Underground Railroad

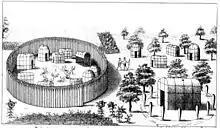
Native Americans accepted freedom seekers into their villages and escorted them to Canada.

Routes were often purposely indirect to confuse pursuers. Most escapes were by individuals or small groups; occasionally, there were mass escapes, such as with the "Pearl" incident. The journey was often considered particularly difficult and dangerous for women or children. Children were sometimes hard to keep quiet or were unable to keep up with a group. In addition, enslaved women were rarely allowed to leave the plantation, making it harder for them to escape in the same ways that men could. Although escaping was harder for women, some women were successful. One of the most famous and successful conductors (people who secretly traveled into slave states to rescue those seeking freedom) was Harriet Tubman, a woman who escaped slavery.